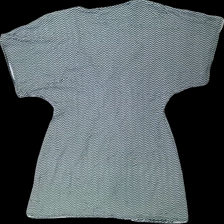
View: back
Type: Dress
Category: Ladies
Brand: Not in the list
Brand text on label: new style
Colors: Grey, Black
Material: 100% viskos
Pattern: Other
Cut: V-collar
Size: L
Season: All
Price range: 50-100
Recommended usage: Reuse
Description: klänning